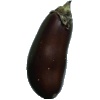
Label: eggplant